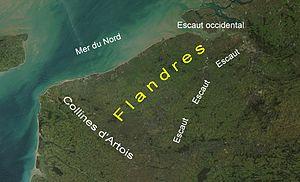
Géographie des Flandres
La « Flandre » ou les « Flandres » est un toponyme à la source de confusions et de débats dû à ses multiples usages pour définir au fil du temps des zones géographiquement, politiquement, historiquement, linguistiquement et ethniquement différentes. Les occupants successifs de ce territoire ont nommé de la même manière des entités diverses et des formes différentes d'une unique entité, ce qui entraîne des divergences de perception aussi bien pour ses habitants que pour les étrangers.
La plaine de Flandre ou plaine flamande est une plaine du nord-ouest de l'Europe, située à cheval entre l’extrême nord de la France, le nord-ouest de la Belgique et l’extrême sud-ouest des Pays Bas. Elle constitue la partie la plus occidentale de la plaine d'Europe du Nord. Très peuplée et dotée d'un tissu économique très dense, elle fait également partie de l'Europe rhénane.